Anna Aglatova

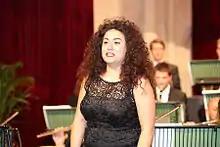
Anna Aglatova (2014)

Anna Khristoforovna Aglatova (born as ; born 4 March 1982 in Kislovodsk) is a Russian soprano singer.